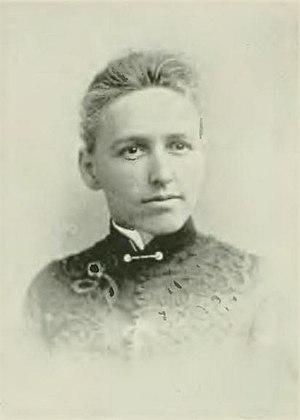
Katharine Bushnell, née Sophia Caroline Bushnell à Peru dans l'Illinois est une médecin, écrivaine et missionnaire américaine, commentatrice de la Bible et activiste. Elle s'est particulièrement intéressée au statut des femmes dans la Bible, soutenant qu'il avait souvent fait l'objet d'erreurs de traduction et d'interprétation. Précurseure de la théologie féministe, elle a cherché à fonder dans sa lecture de la Bible l'affirmation de l'intégrité et de l'égalité des femmes. Son ouvrage God's Word to Women est aujourd'hui un classique de la théologie féministe.